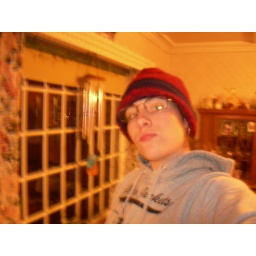
haha in nats dads glasses and hat lmao